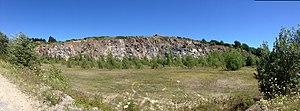
Les carrières de Neaux
Neaux est une commune française située dans le département de la Loire en région Auvergne-Rhône-Alpes. Ses habitants sont appelés les Novaliens et les Novaliennes.